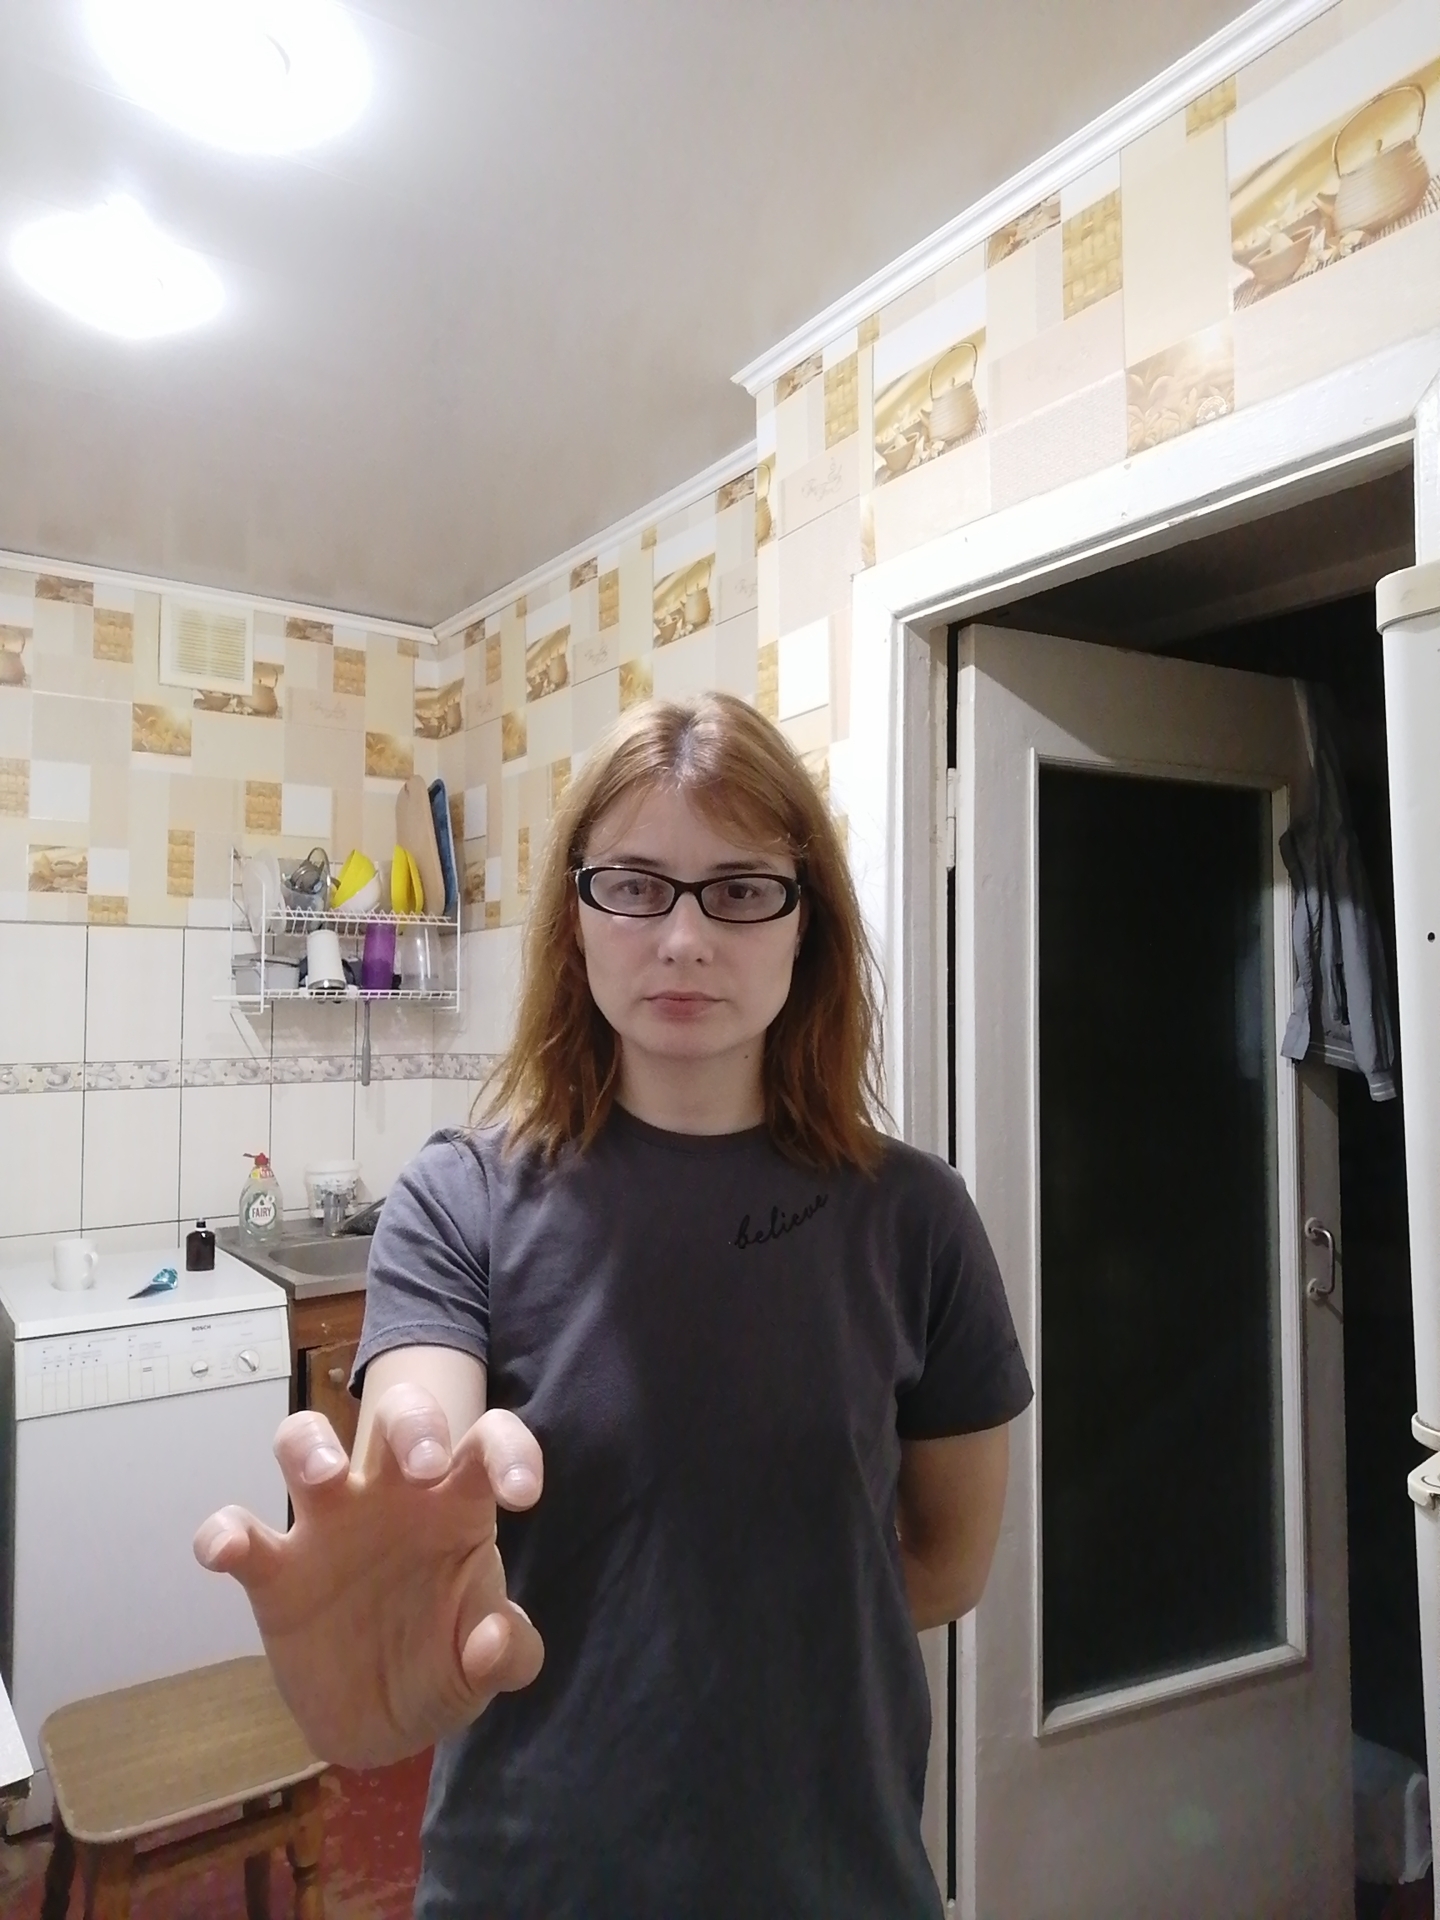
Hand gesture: grabbing